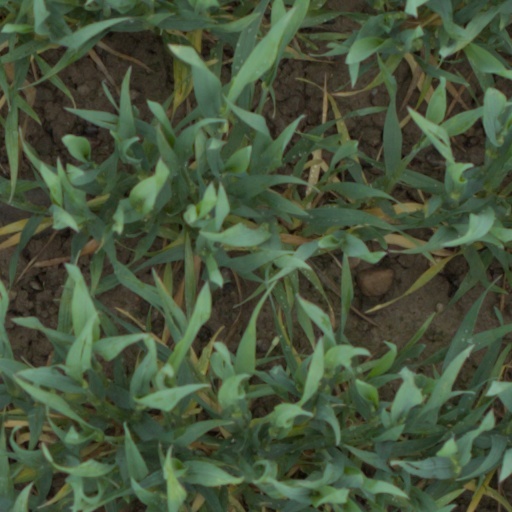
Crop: wheat